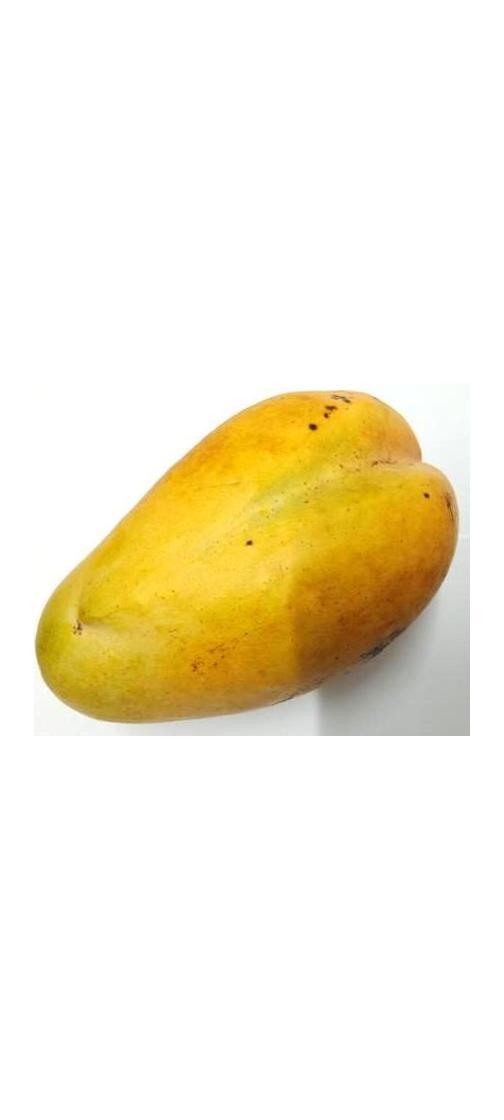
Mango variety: Bari-11